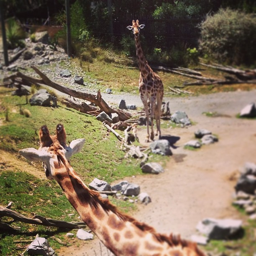
Two giraffes near a dirt path in some sort of forest.
Two giraffe standing on a dirt path lined with rocks.
Giraffes looking at each other near a stream
The giraffes are surveying the man-made path dotted with rocks.
A picture of two giraffes looking at each other.